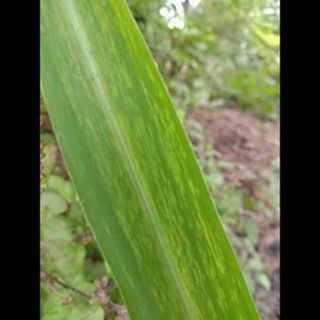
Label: sugarcane_mosaic